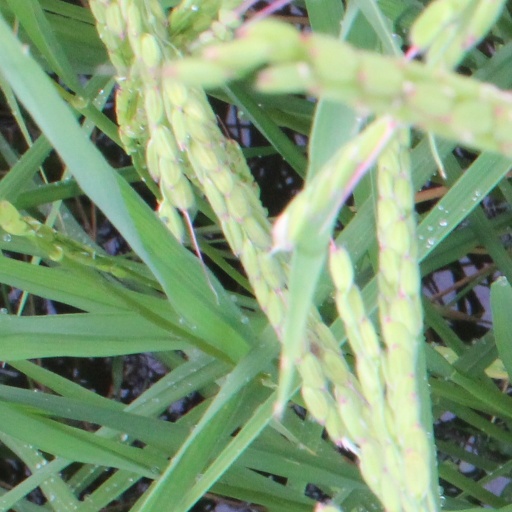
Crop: rice